Richard Hastings, Baron Welles

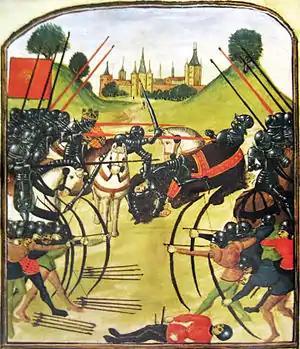
Depiction of the Battle of Tewkesbury, at which Richard Hastings was knighted

During the Wars of the Roses, Hastings was a committed supporter of the House of York. Shortly before 1 June 1470, he married Joan Welles, who was heir to her brother, Robert Welles, 8th Baron Willoughby de Eresby. Her inheritance was complicated by the fact that, as the result of an anti-Yorkist uprising in Lincolnshire, Joan Welles' father, Richard Welles, 7th Baron Welles, and her brother, Sir Robert, had been beheaded by order of Edward IV within a week of each other, her father on 12 March 1470, and her brother on 19 March. A month later, on 25 April 1470, the King seized Sir Robert Welles' lands, but on 1 June 1470, granted them to Joan and her now husband, Sir Richard Hastings, giving them licence to enter all the lands 'which on the death of her father and brother, both tenants-in-chief, should descend to her'. According to modern doctrine, Joan also inherited the baronies of Willoughby and Welles after her brother's execution.